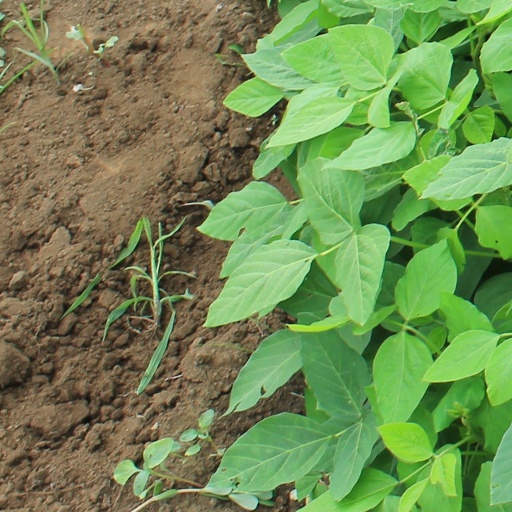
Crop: soybean